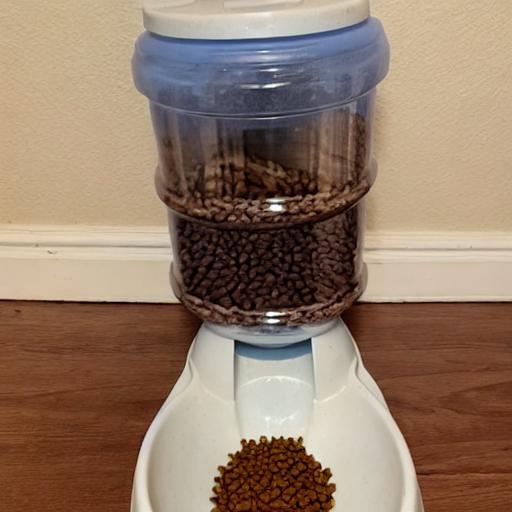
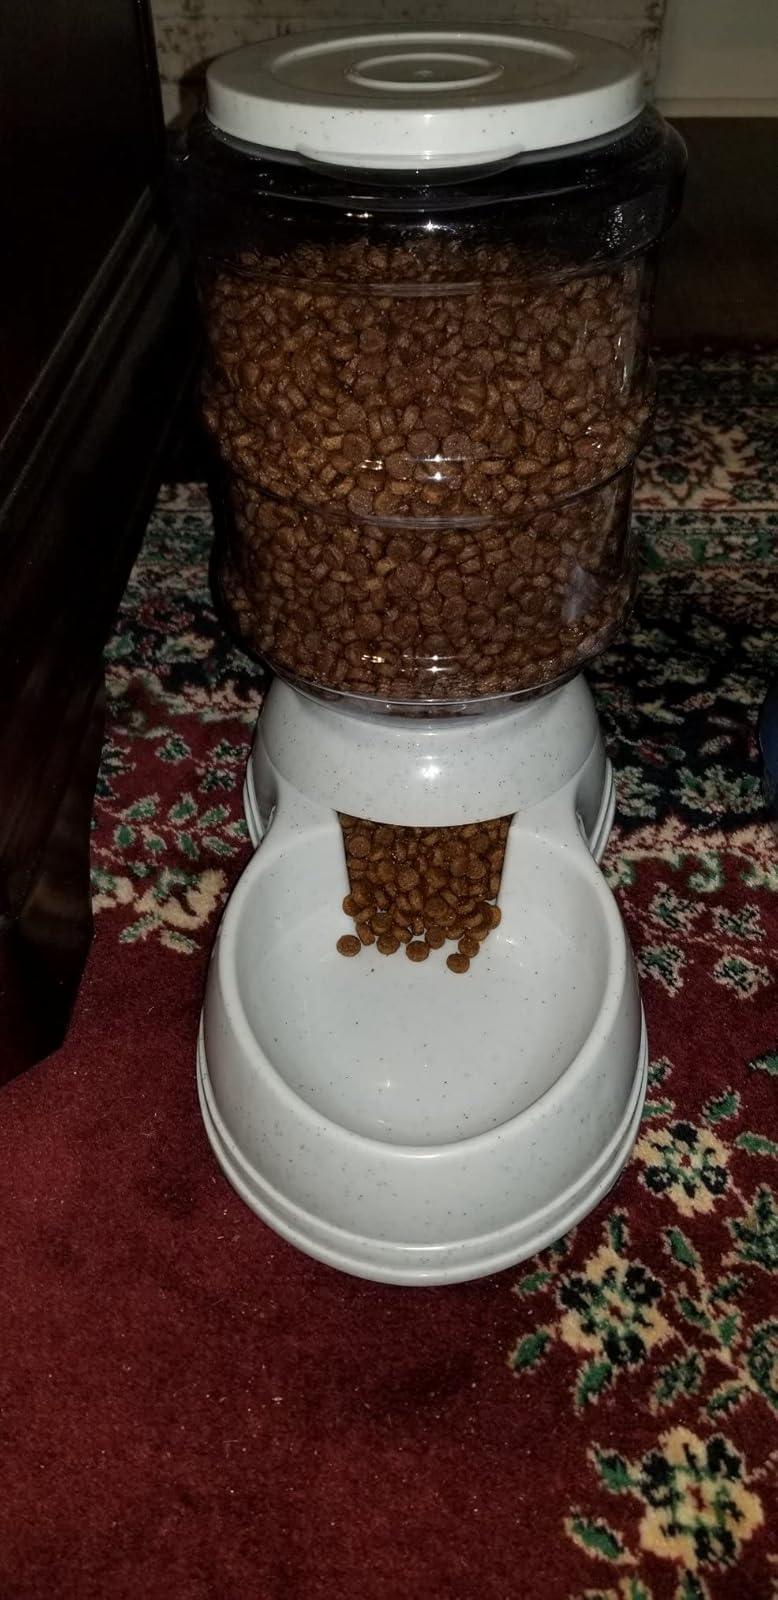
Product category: items_feeder
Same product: no